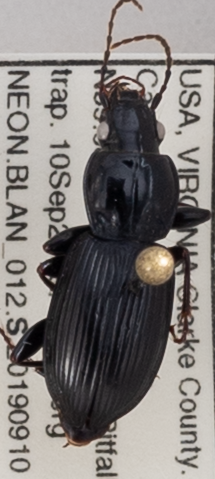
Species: Pterostichus coracinus
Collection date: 2019-09-10
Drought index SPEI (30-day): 0.444
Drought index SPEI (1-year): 1.45
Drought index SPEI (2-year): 2.042